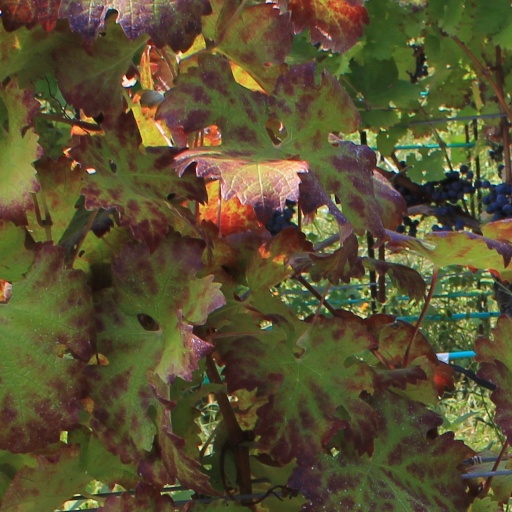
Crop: grape